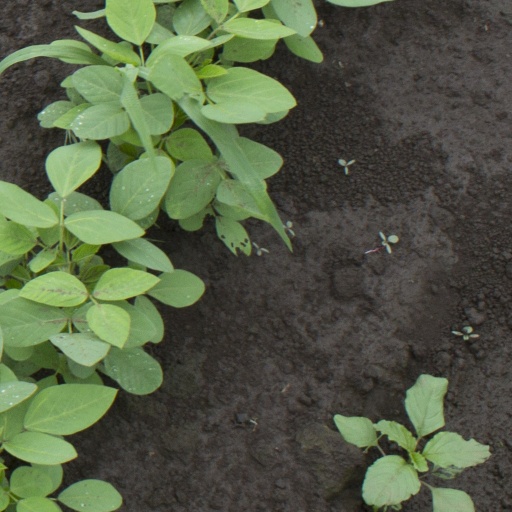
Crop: soybean